Old Forest Arboretum of Overton Park

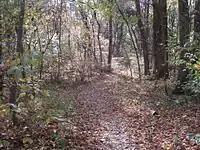
The Old Forest Trail

The Old Forest Arboretum of Overton Park (172 acres) is a forest tract and natural arboretum located in Overton Park, Memphis, Tennessee. It is open to the public daily without charge. The forest was placed on the National Register of Historic Places in 1979 as part of the Overton Park Historic District. Tree identification began in 1997, with some 70 tree species identified by 2002 when it was certified as an arboretum.